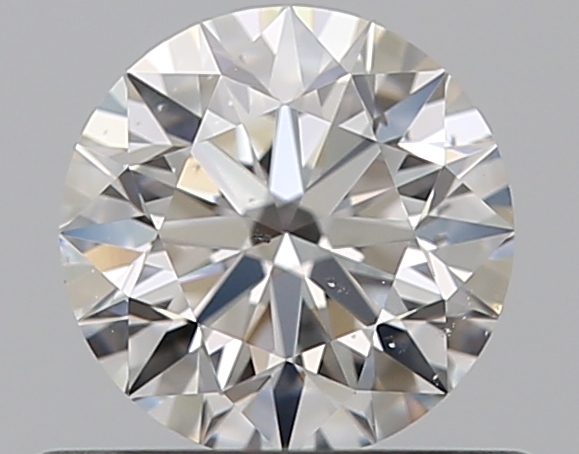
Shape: round
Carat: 0.5
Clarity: VS2
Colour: F
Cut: EX
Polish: EX
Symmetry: EX
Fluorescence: N
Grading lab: GIA
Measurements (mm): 5.06 x 5.07 x 3.17